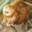
Label: beaver